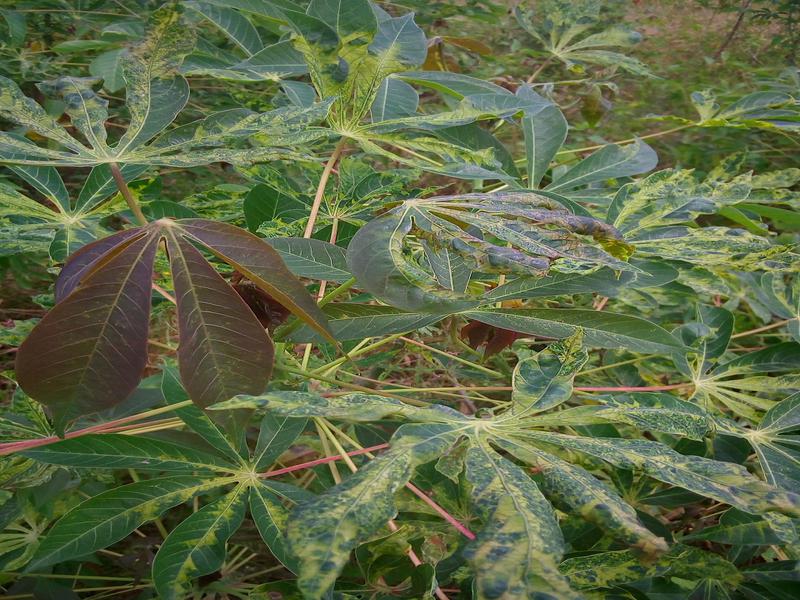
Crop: cassava
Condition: mosaic_disease